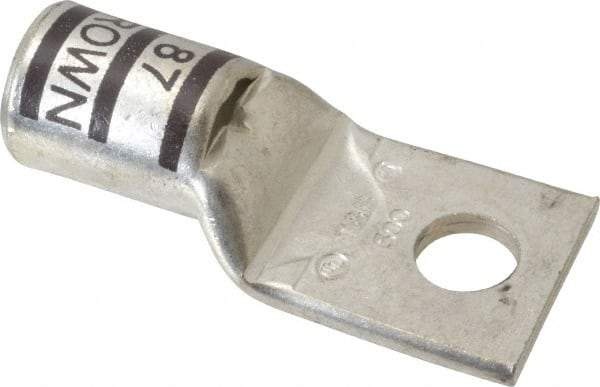
Thomas & Betts - 500 kcmil Wire Noninsulated Compression Connection Square Ring Terminal - 5/8" Stud, 3.63" OAL x 1.61" Wide, Tin Plated Copper Contact
Item #: 54057013 Brand: Thomas & Betts Model #: 54187 Exact Tooling IR#: 04 Product Specifications Terminal Type Square Insulation Type NonInsulated Connection Type Compression Compatible Wire Size (kcmil) 500 Stud Size (Inch) 5/8 Color Brown Contact Material Copper Thickness (Decimal Inch) 0.2200 Ring Width (Decimal Inch) 1.6100 Overall Length (Decimal Inch) 3.6300 Contact Plating Tin Standards Met CSA Certified; RoHS Compliant; UL Listed Panduit Part Number LCA500-58-6
Brand: Thomas & Betts
Category: Hardware > Power & Electrical Supplies > Wire Terminals & Connectors > Ring Terminals